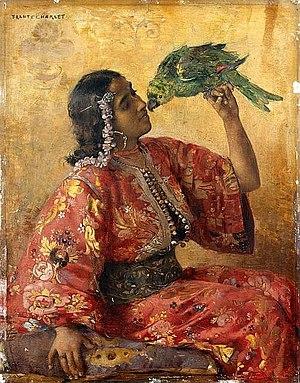
Jeune marocaine au perroquet
Le caftan marocain est une tenue traditionnelle marocaine. Sous la forme d'une tunique longue, et en général à manche longue, portée avec une ceinture qui se déploie sous énormément de styles et de couleurs. Le caftan marocain résulte des savoirs-faire des artisans et couturiers du pays sous l'influence des cultures arabe, berbère, andalouse et juive.